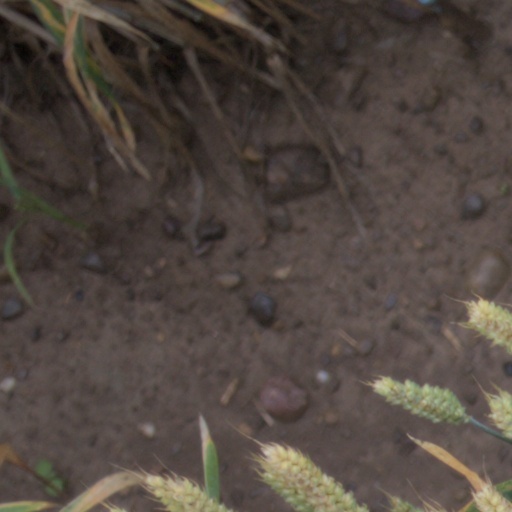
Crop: wheat